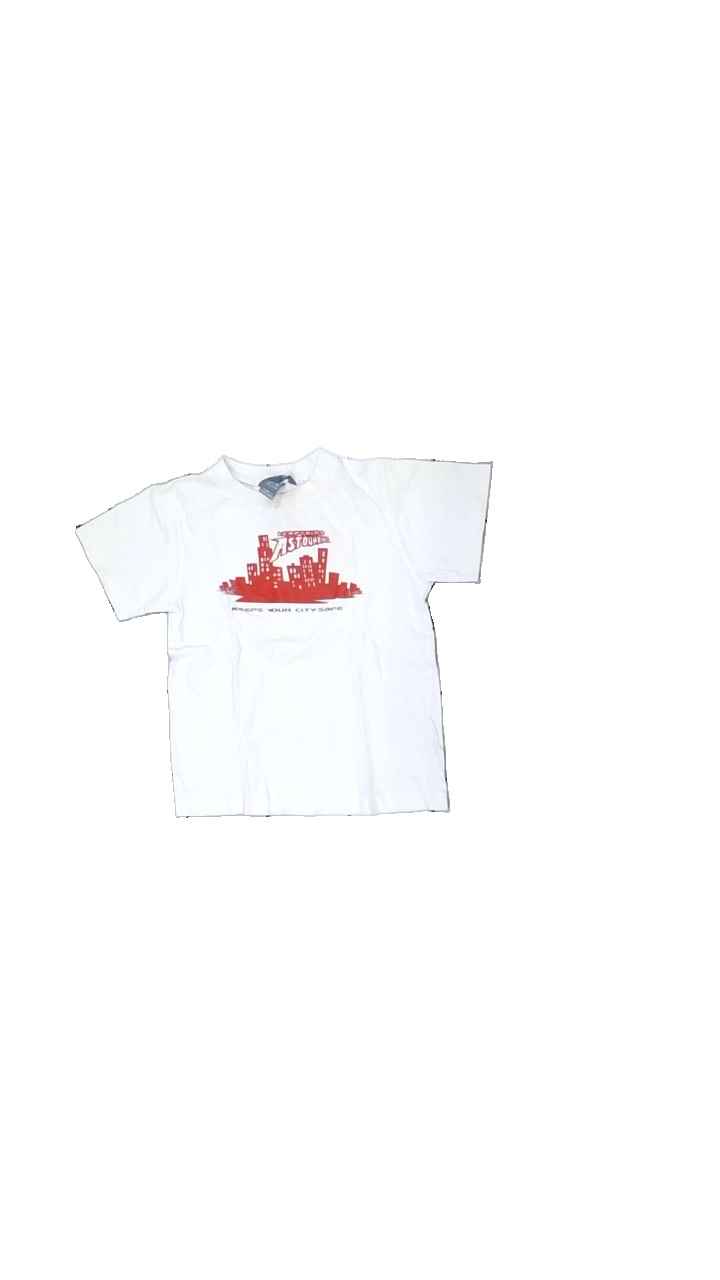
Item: T-shirt (Children)
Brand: H&m
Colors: Red, White
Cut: C-collar
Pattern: Other
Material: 100% Cotton
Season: All
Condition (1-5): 1
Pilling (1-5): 5
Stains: Major
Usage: Export
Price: <50